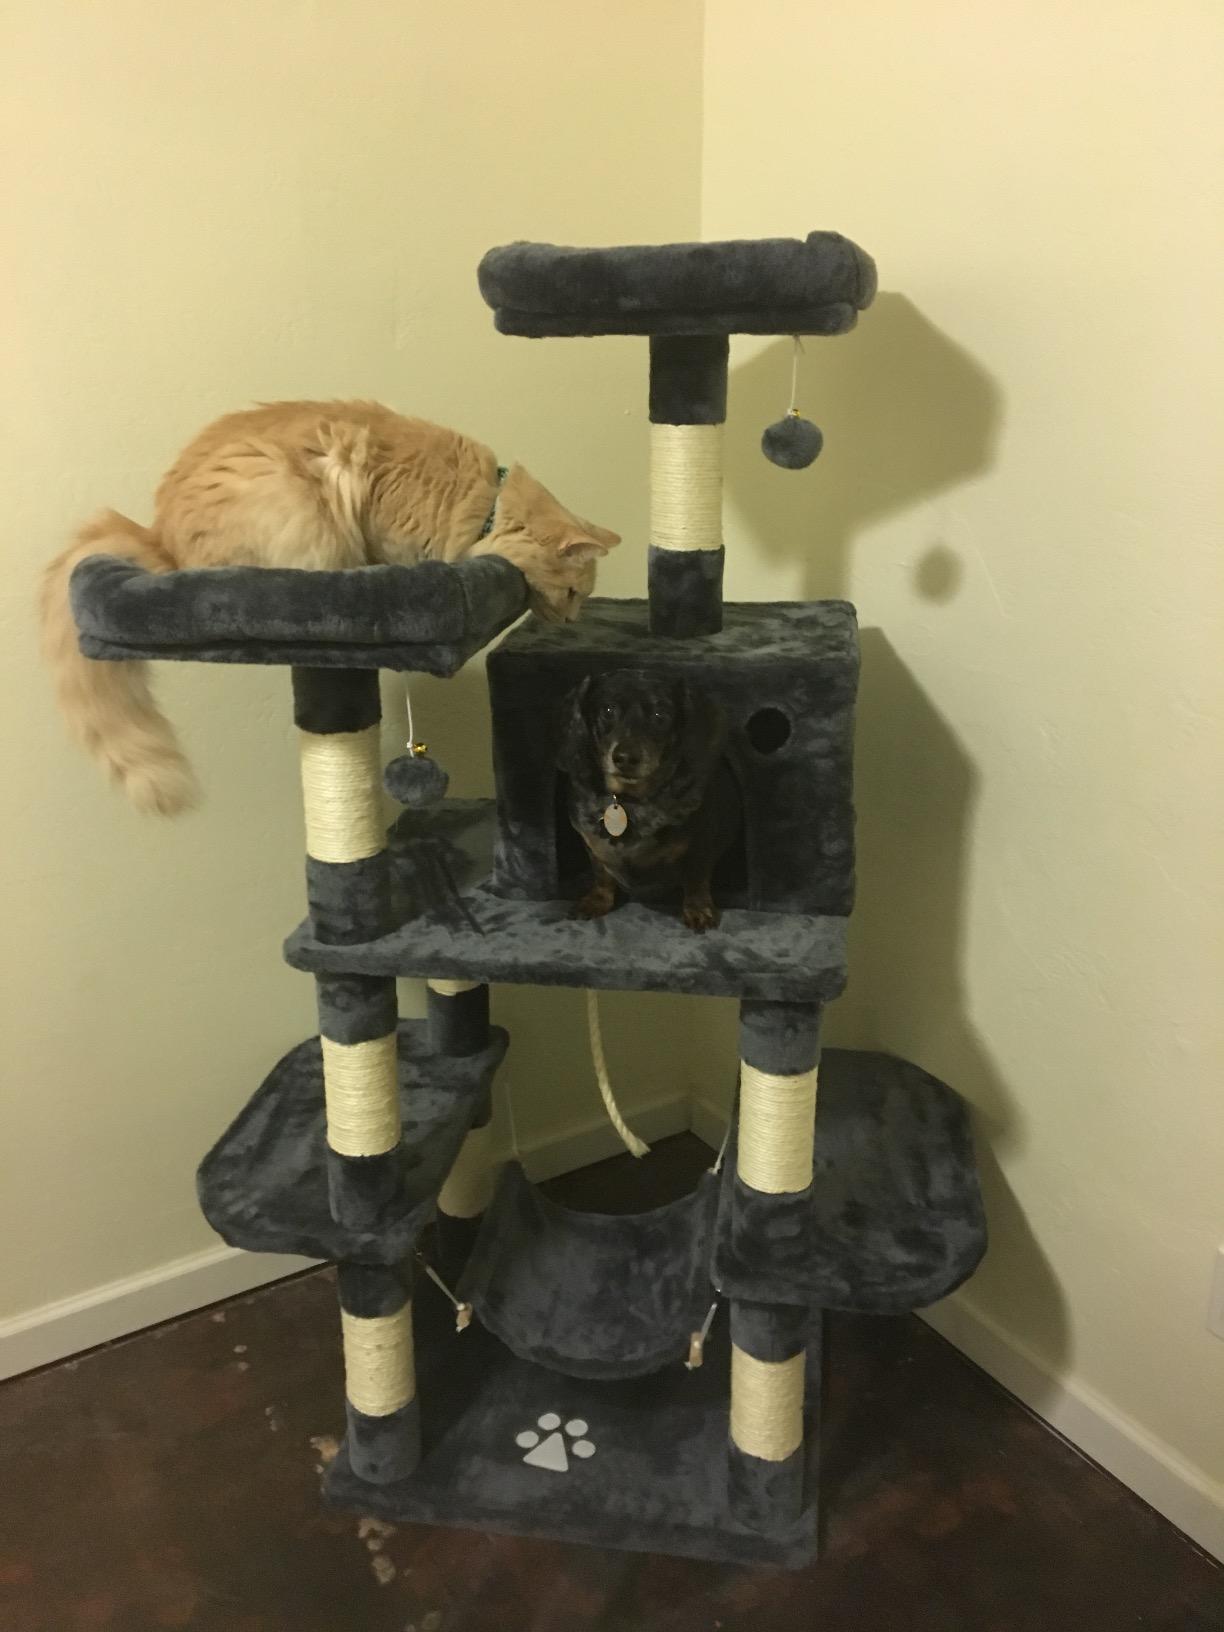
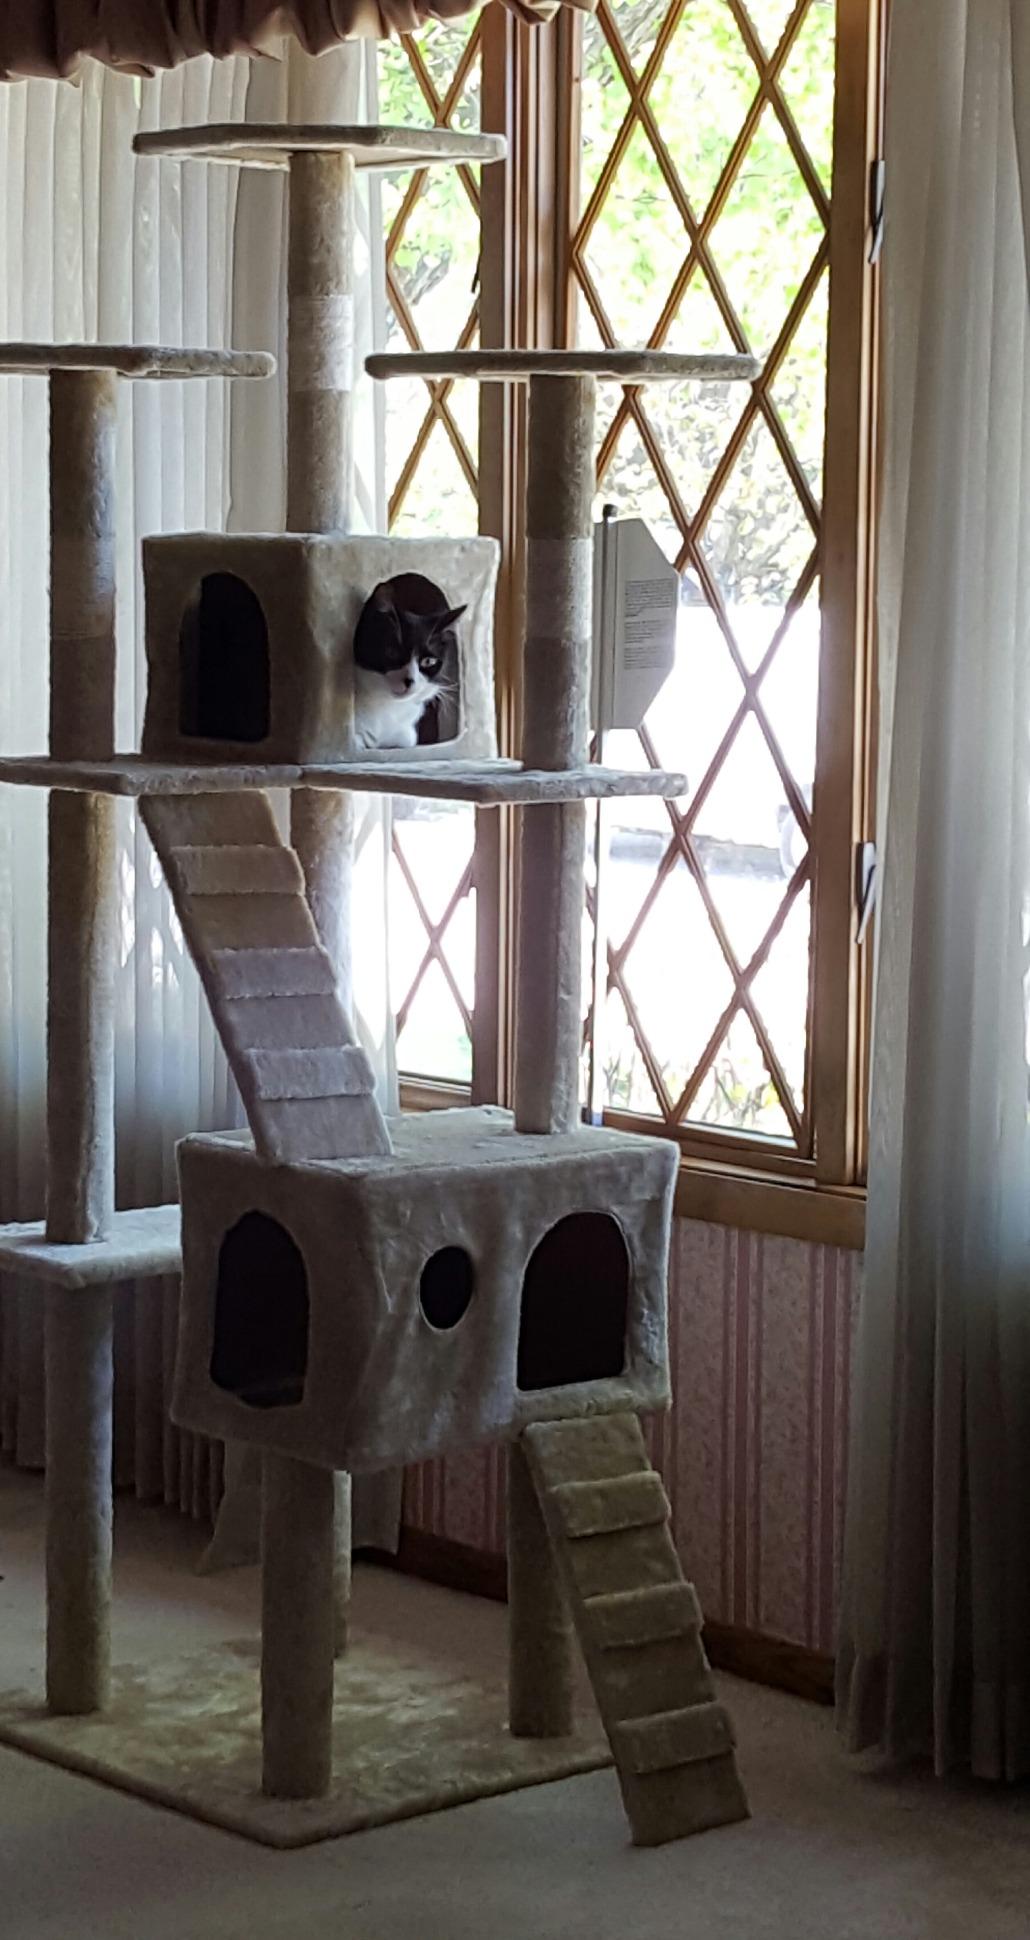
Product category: items_cat tree
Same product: no